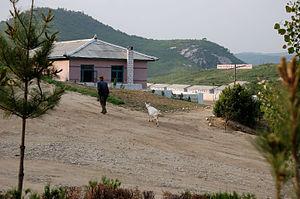
Sinwon est un arrondissement de la province du Hwanghae du Sud en Corée du Nord.